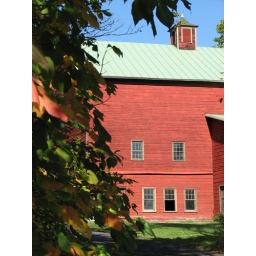
red barn in fall